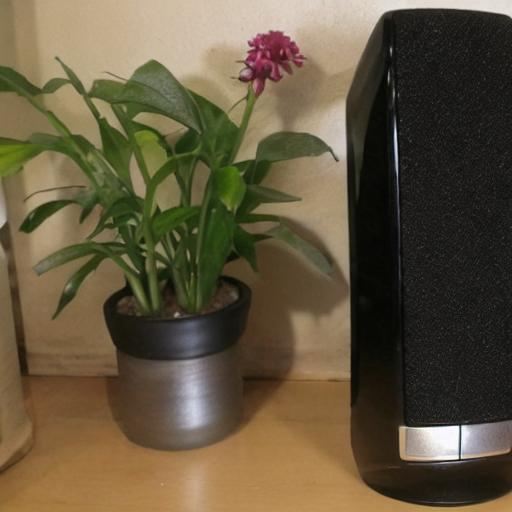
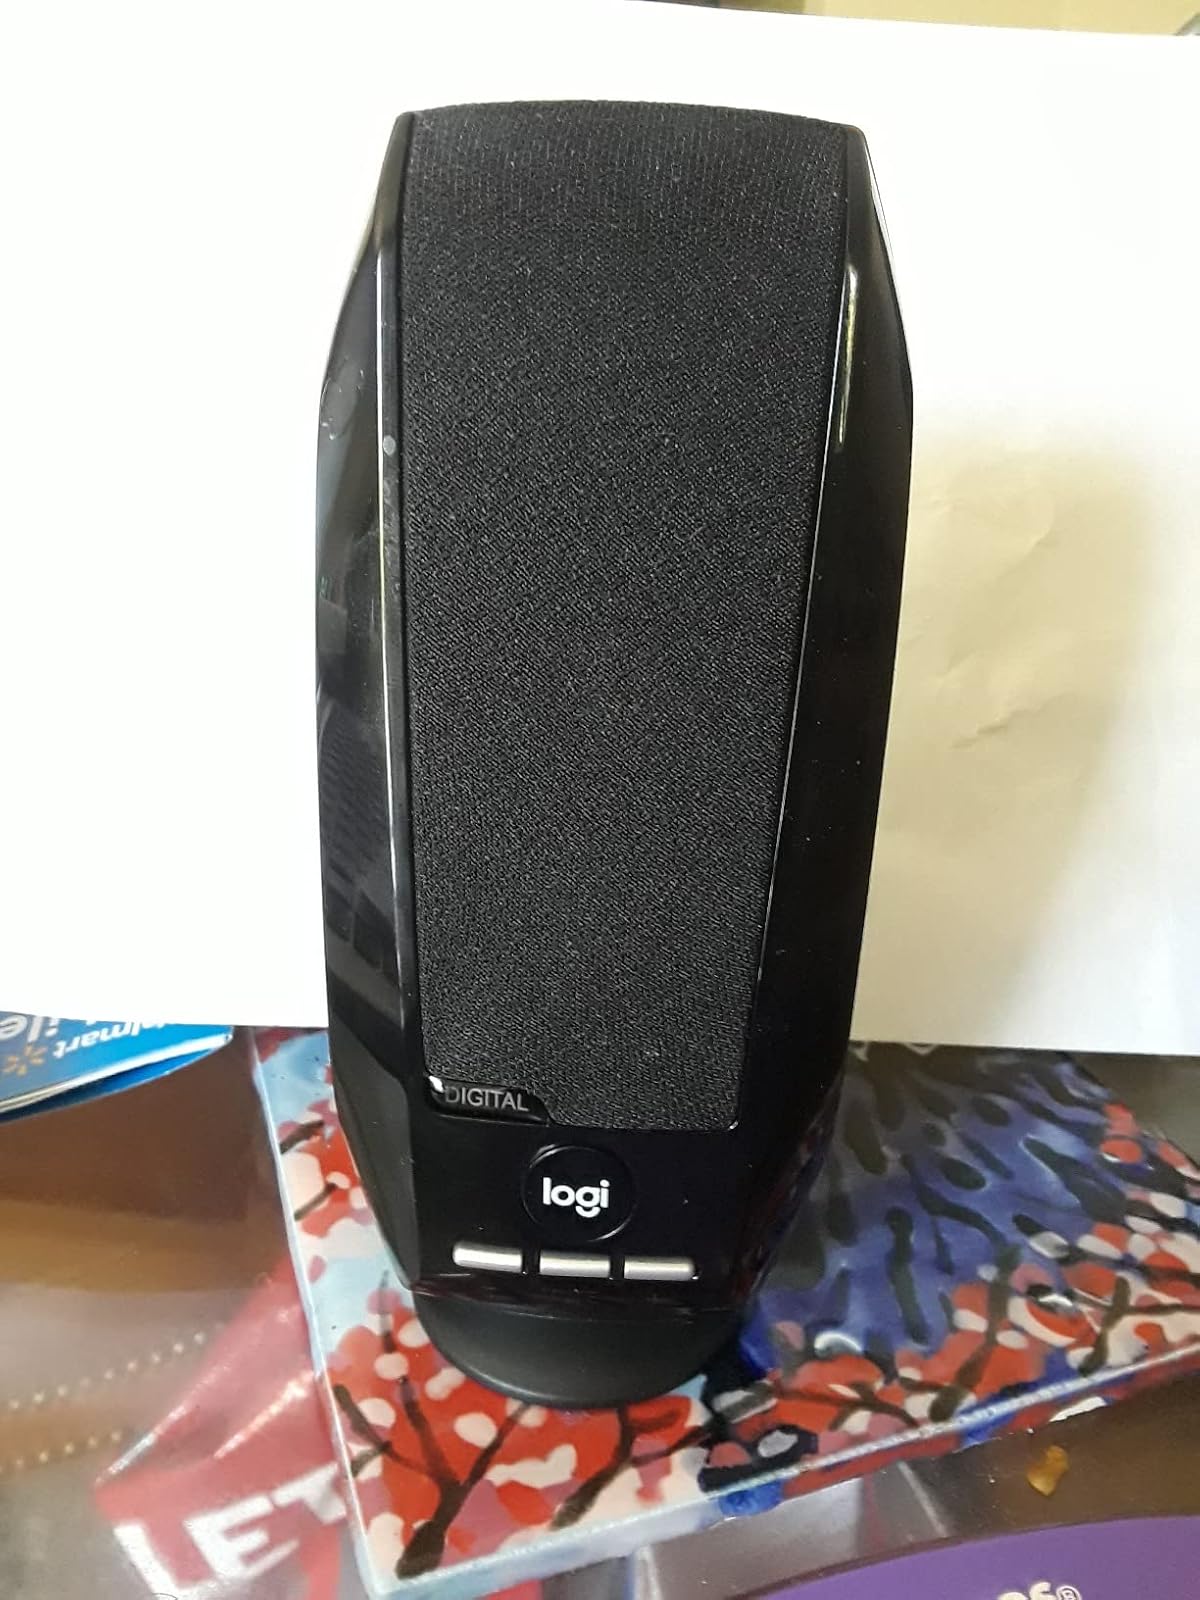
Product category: speaker
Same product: no